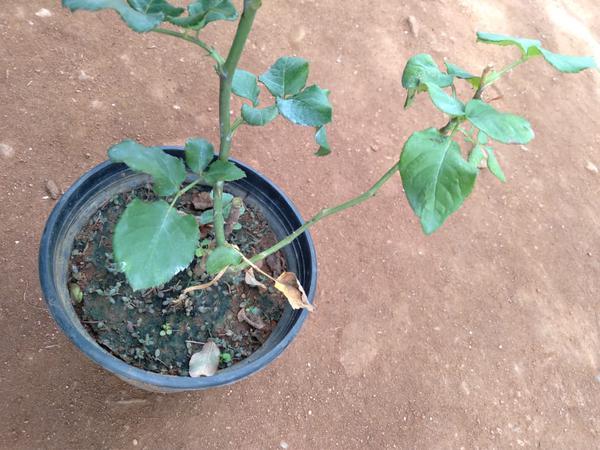
Plant: Rose